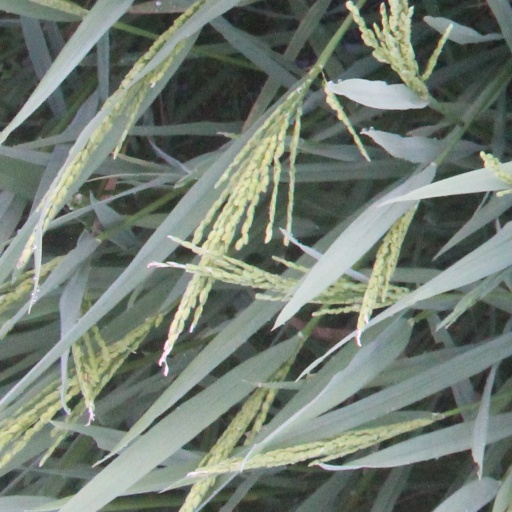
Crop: rice